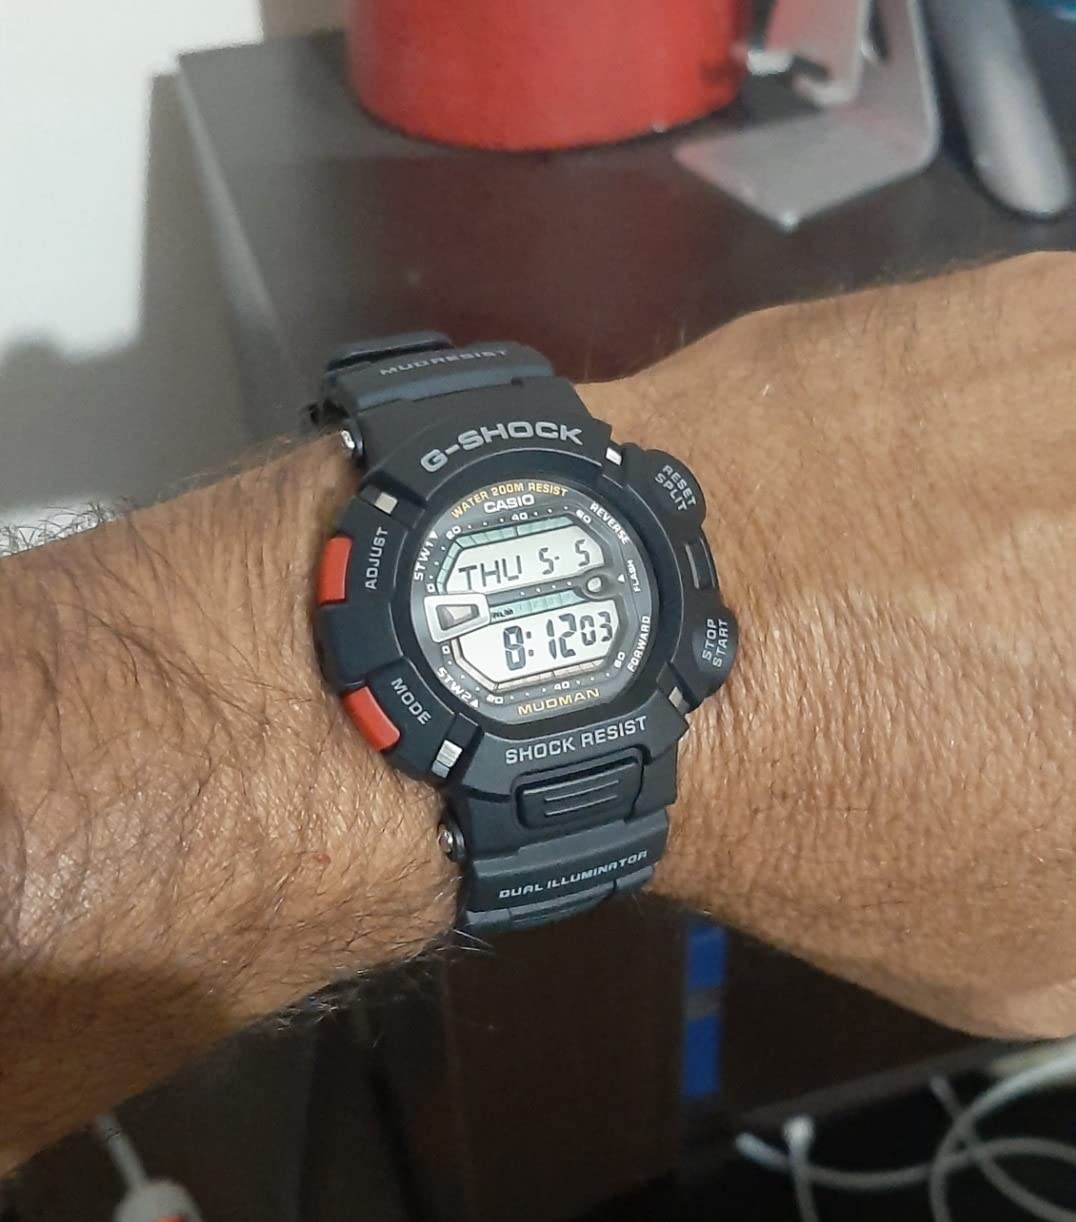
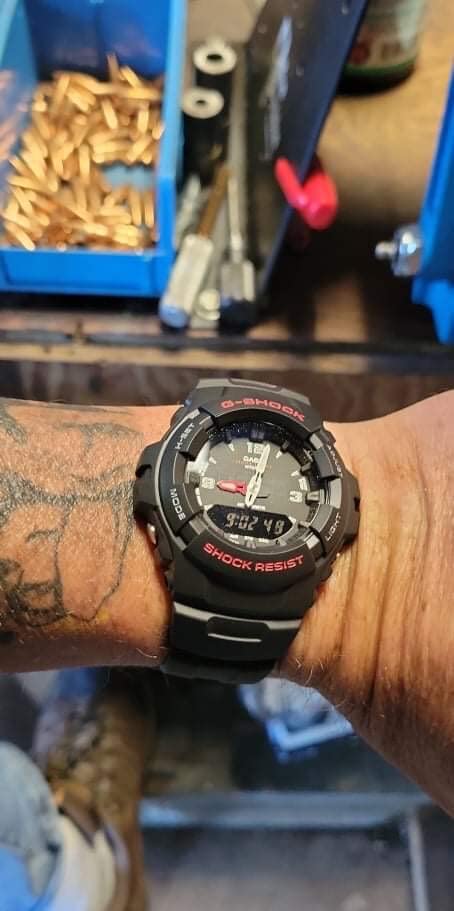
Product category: accessories_watch
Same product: no